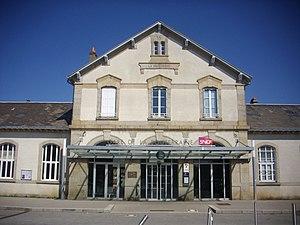
Gare de La Souterraine (Creuse, France)